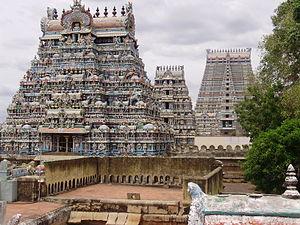
Le Tamil Nadu est un État d'Inde du Sud. Il compte environ 72 millions d'habitants pour un peu plus de 130 000 km². La densité moyenne est forte, mais la croissance démographique est inférieure à la moyenne indienne. Le Tamil Nadu est plus riche et plus urbanisé que la moyenne nationale. La capitale de l'État est Chennai.